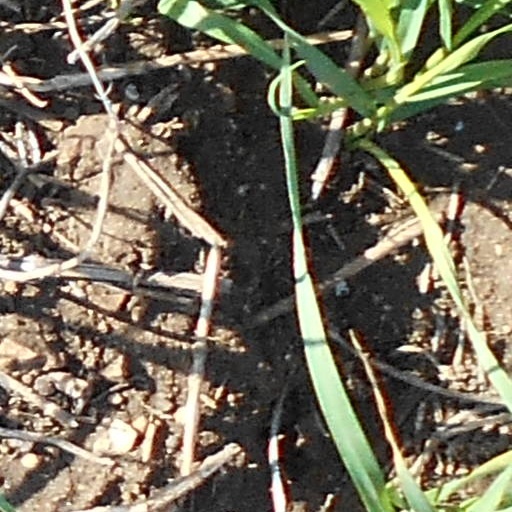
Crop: wheat